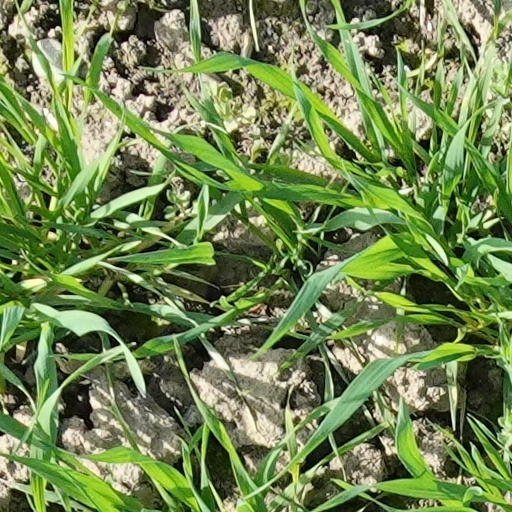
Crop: wheat